Chilean battleship Almirante Latorre

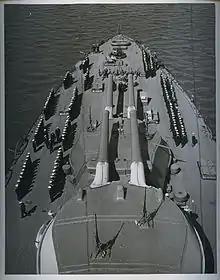
Looking down from "Almirante Latorre"s bridge on the bow turrets, date unknown.

Despite the goodwill brought on by the removal of the authoritarian President Carlos Ibáñez del Campo in July 1931, Chile could not overcome the Great Depression's severe economic effects, and wages for civil servants making over 3,000 pesos a year were cut by 12–30 percent to reduce government expenditures. This triggered a severe reaction among the sailors of the navy, who had already suffered a 10 percent salary cut and 50 percent loss in overseas bonuses. Various members of the crew on board "Almirante Latorre", but no officers, met on 31 August and decided that a mutiny was the best course of action.